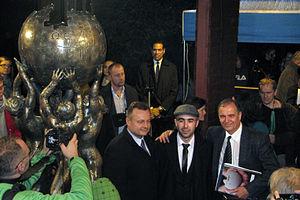
Mihran Hakobyan, né le 8 février 1984 à Stepanakert, est un sculpteur arménien. Il est notamment connu pour être le créateur du Monument à Wikipédia à Słubice, le premier de ce type.